Sexual selection in mammals

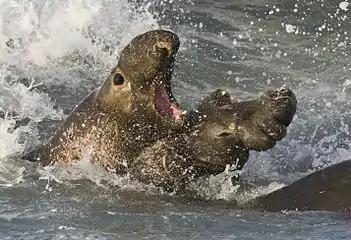
Male northern elephant seals fight fiercely each year. Unsuccessful males may not mate at all, while successful males have harems of 30 to 100 females.

In the case of "intrasexual selection", adorned males may gain a reproductive advantage without the intervention of female preference. This advantage will be conferred by weapons used in the process of resolving disputes, such as those over territorial rights. The use of sexual ornamentation as a signaling device to create a dominance hierarchy among males, also known as a pecking order, allows struggle to proceed without excessive injury or fatality. It is predominantly when two opposing males are so closely matched, as would be found in males not having established themselves in a dominance hierarchy, that asymmetries cannot be found and the confrontation escalates to a point where the asymmetries must be proved by aggressive use of ornamentation.